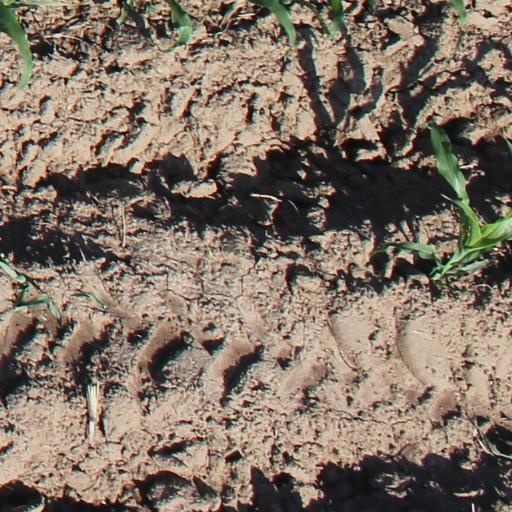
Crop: maize; corn